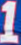
Number: 1